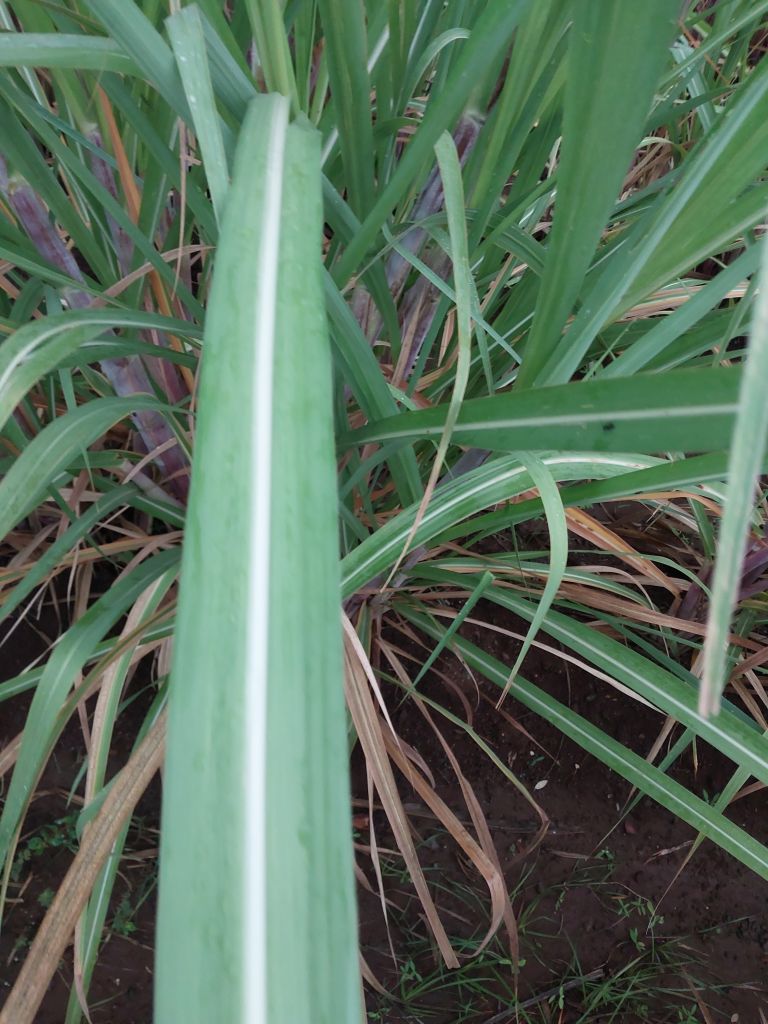
Label: Healthy